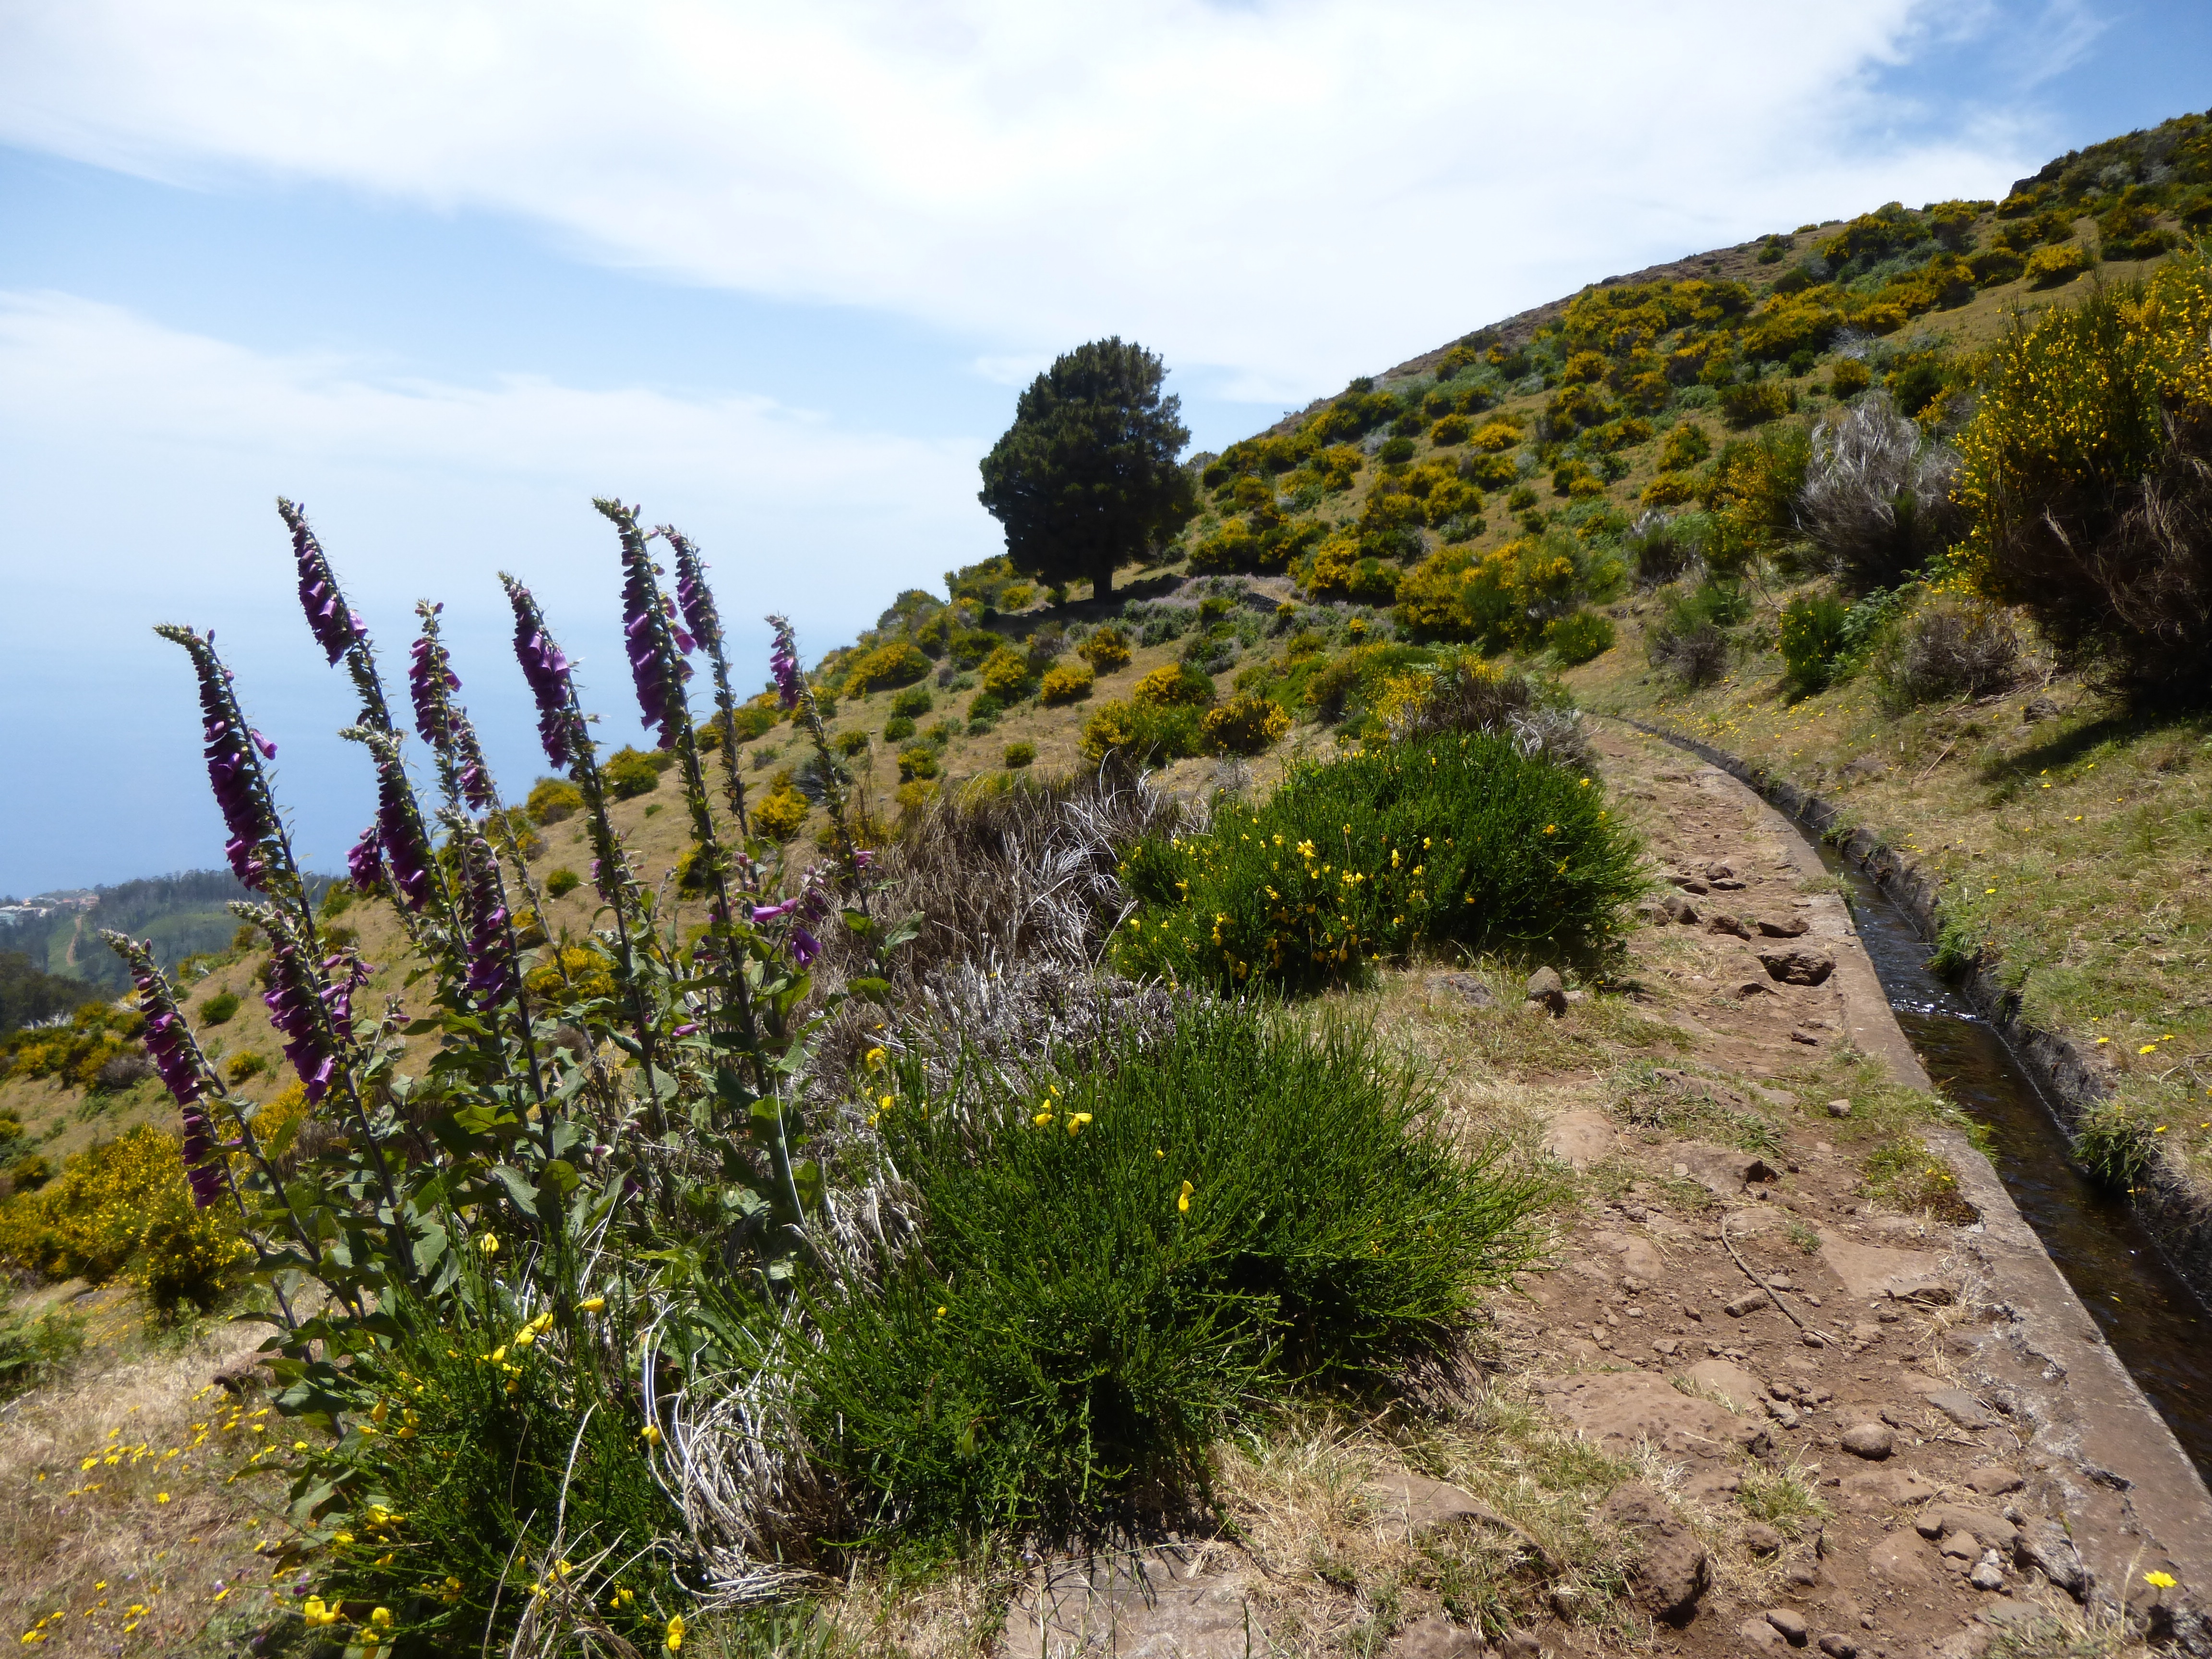
tree, rock, mountain, plant, hiking, trail, hill, flower, valley, cliff, terrain, flora, ridge, mountains, vegetation, shrub, channel, away, ecosystem, madeira, water running, mountainous landforms